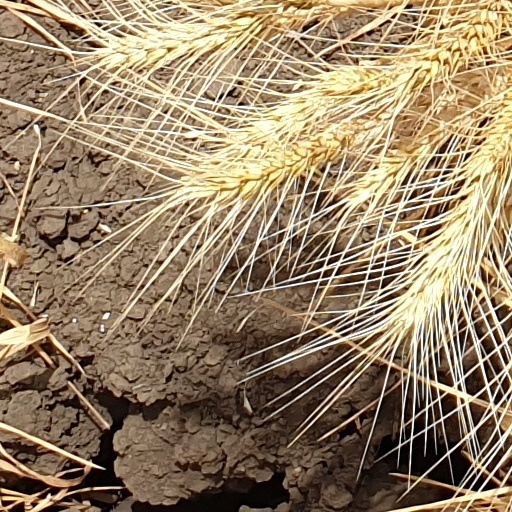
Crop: wheat